Australian rufous fantail

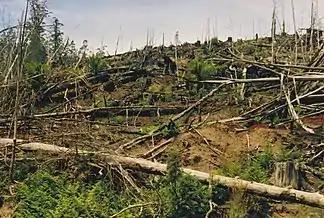
Aftermath of logging in Tasmania, Australia

They eat mostly small insects and will often join mixed species feeding flocks to do so. These usually comprise other small Passerine birds such as: the spectacled monarch, the little shrikethrush, the large-billed scrubwren and less occasionally, the green-backed honeyeater.